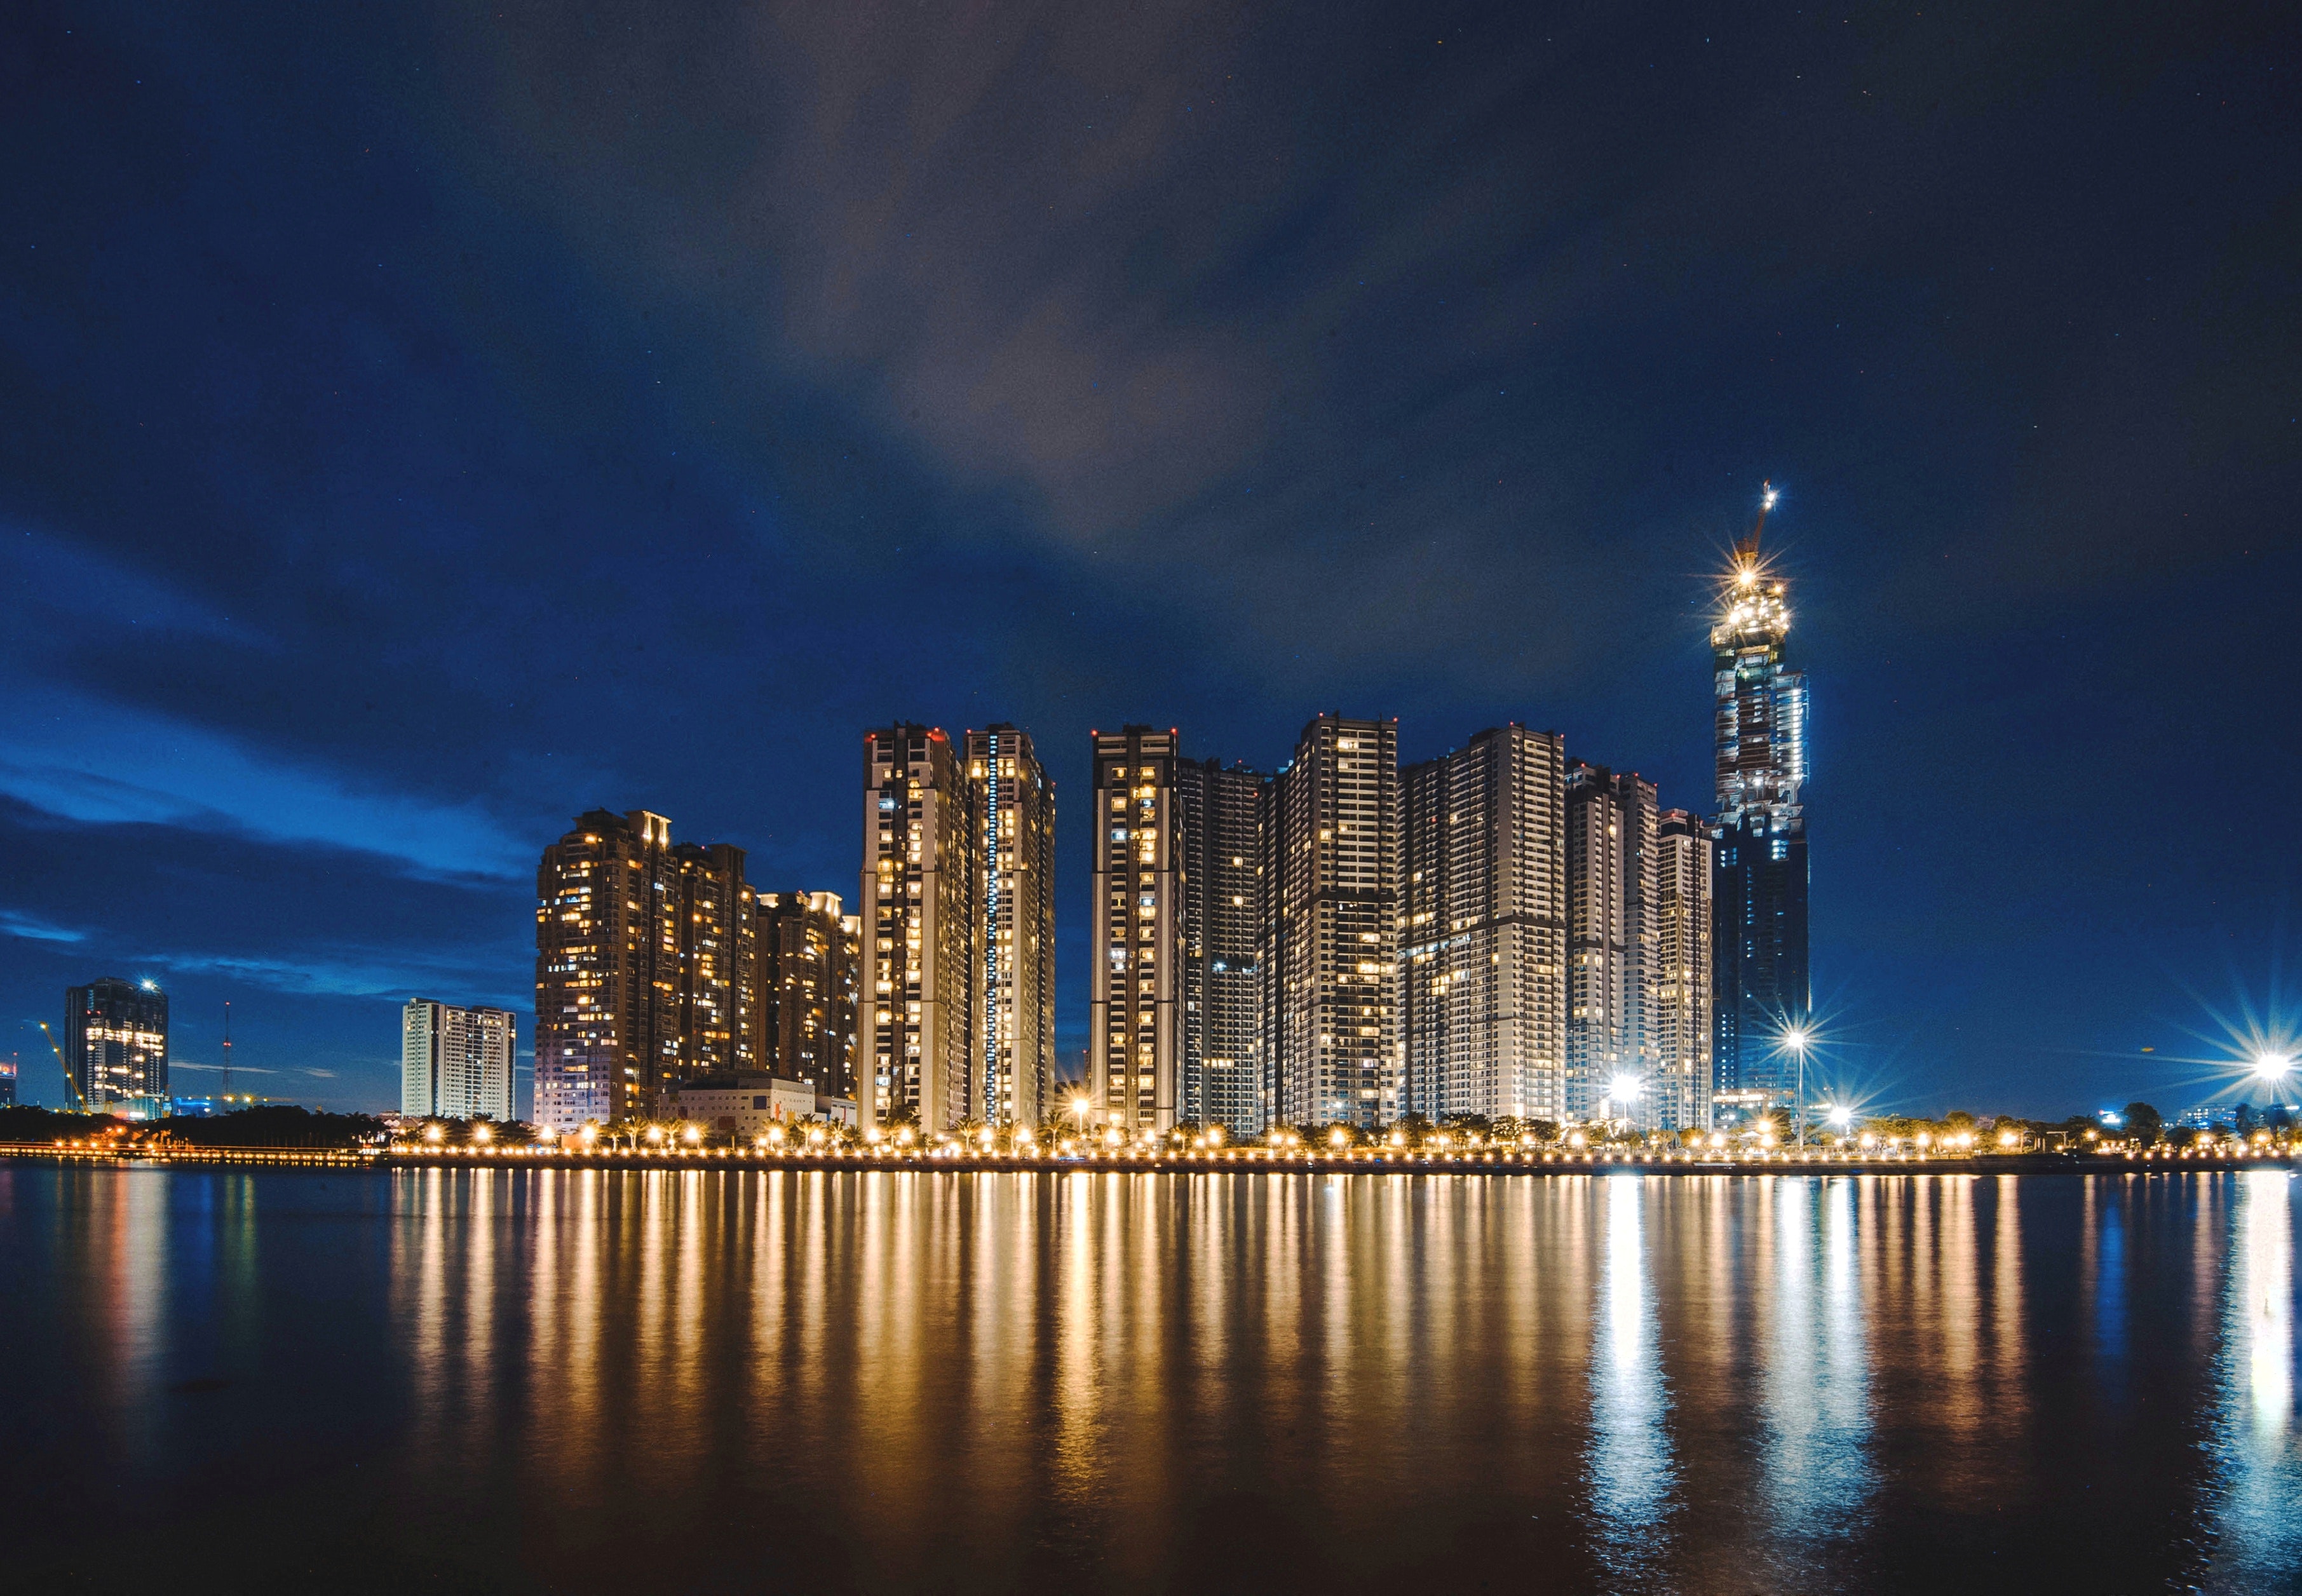
metropolitan area, city, cityscape, reflection, sky, skyline, night, metropolis, landmark, urban area, tower block, skyscraper, human settlement, blue, water, daytime, architecture, light, downtown, lighting, building, tower, cloud, horizon, evening, river, condominium, photography, midnight, dusk, world